Water resources management in Syria

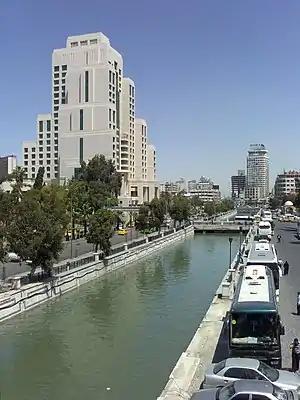
The Barada river, shown here in Damascus in 2009, is the only notable river flowing entirely within Syrian territory

Water resources management in Syria is confronted with numerous challenges. First, all of the country's major rivers are shared with neighboring countries, and Syria depends to a large extent on the inflow of water from Turkey through the Euphrates and its tributaries. Second, high population growth and urbanisation increase the pressure on water resources, resulting in localized groundwater depletion and pollution, for example in the Ghouta near Damascus. Third, there is no legal framework for integrated water resources management. Finally, the institutions in charge of water resources management are weak, being both highly centralized and fragmented between sectors, and they often lack the power to enforce regulations. Water resources policies have been focused on the construction of dams, the development of irrigated agriculture and occasional interbasin transfers, such as a pipeline to supply drinking water to Aleppo from the Euphrates. There are 165 dams in Syria with a total storage capacity of 19.6 km. Demand management through metering, higher tariffs, more efficient irrigation technologies and the reduction of non-revenue water in drinking water supply has received less emphasis than supply management. The government implements a large program for the construction of wastewater treatment plants including the use of reclaimed water for irrigation.